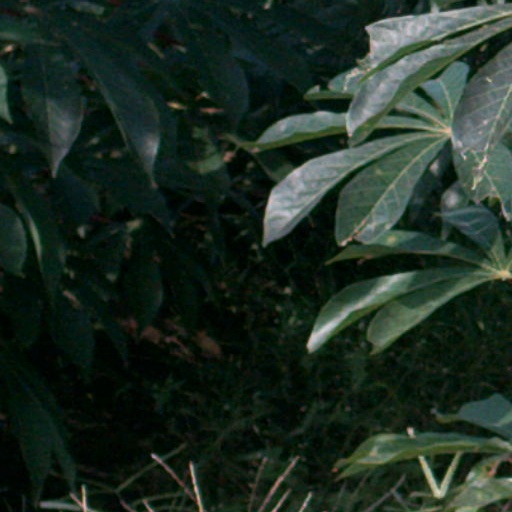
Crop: cassava